Simu Liu

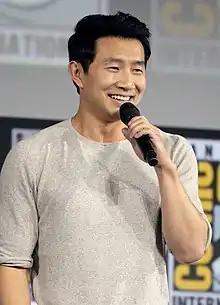
Liu at the 2019 San Diego Comic-Con

In early 2019, Liu guest-starred in the 100th episode of ABC's "Fresh Off the Boat" as a noodle vendor named Willie. He also guest-starred in an episode of the TV series "Awkwafina Is Nora from Queens" as Garbage Boy.